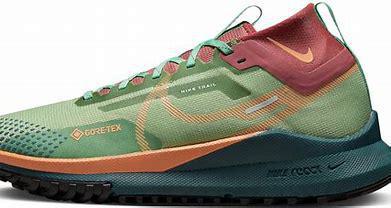
Brand: Nike
Model: Pegasus 4 Gore TEX